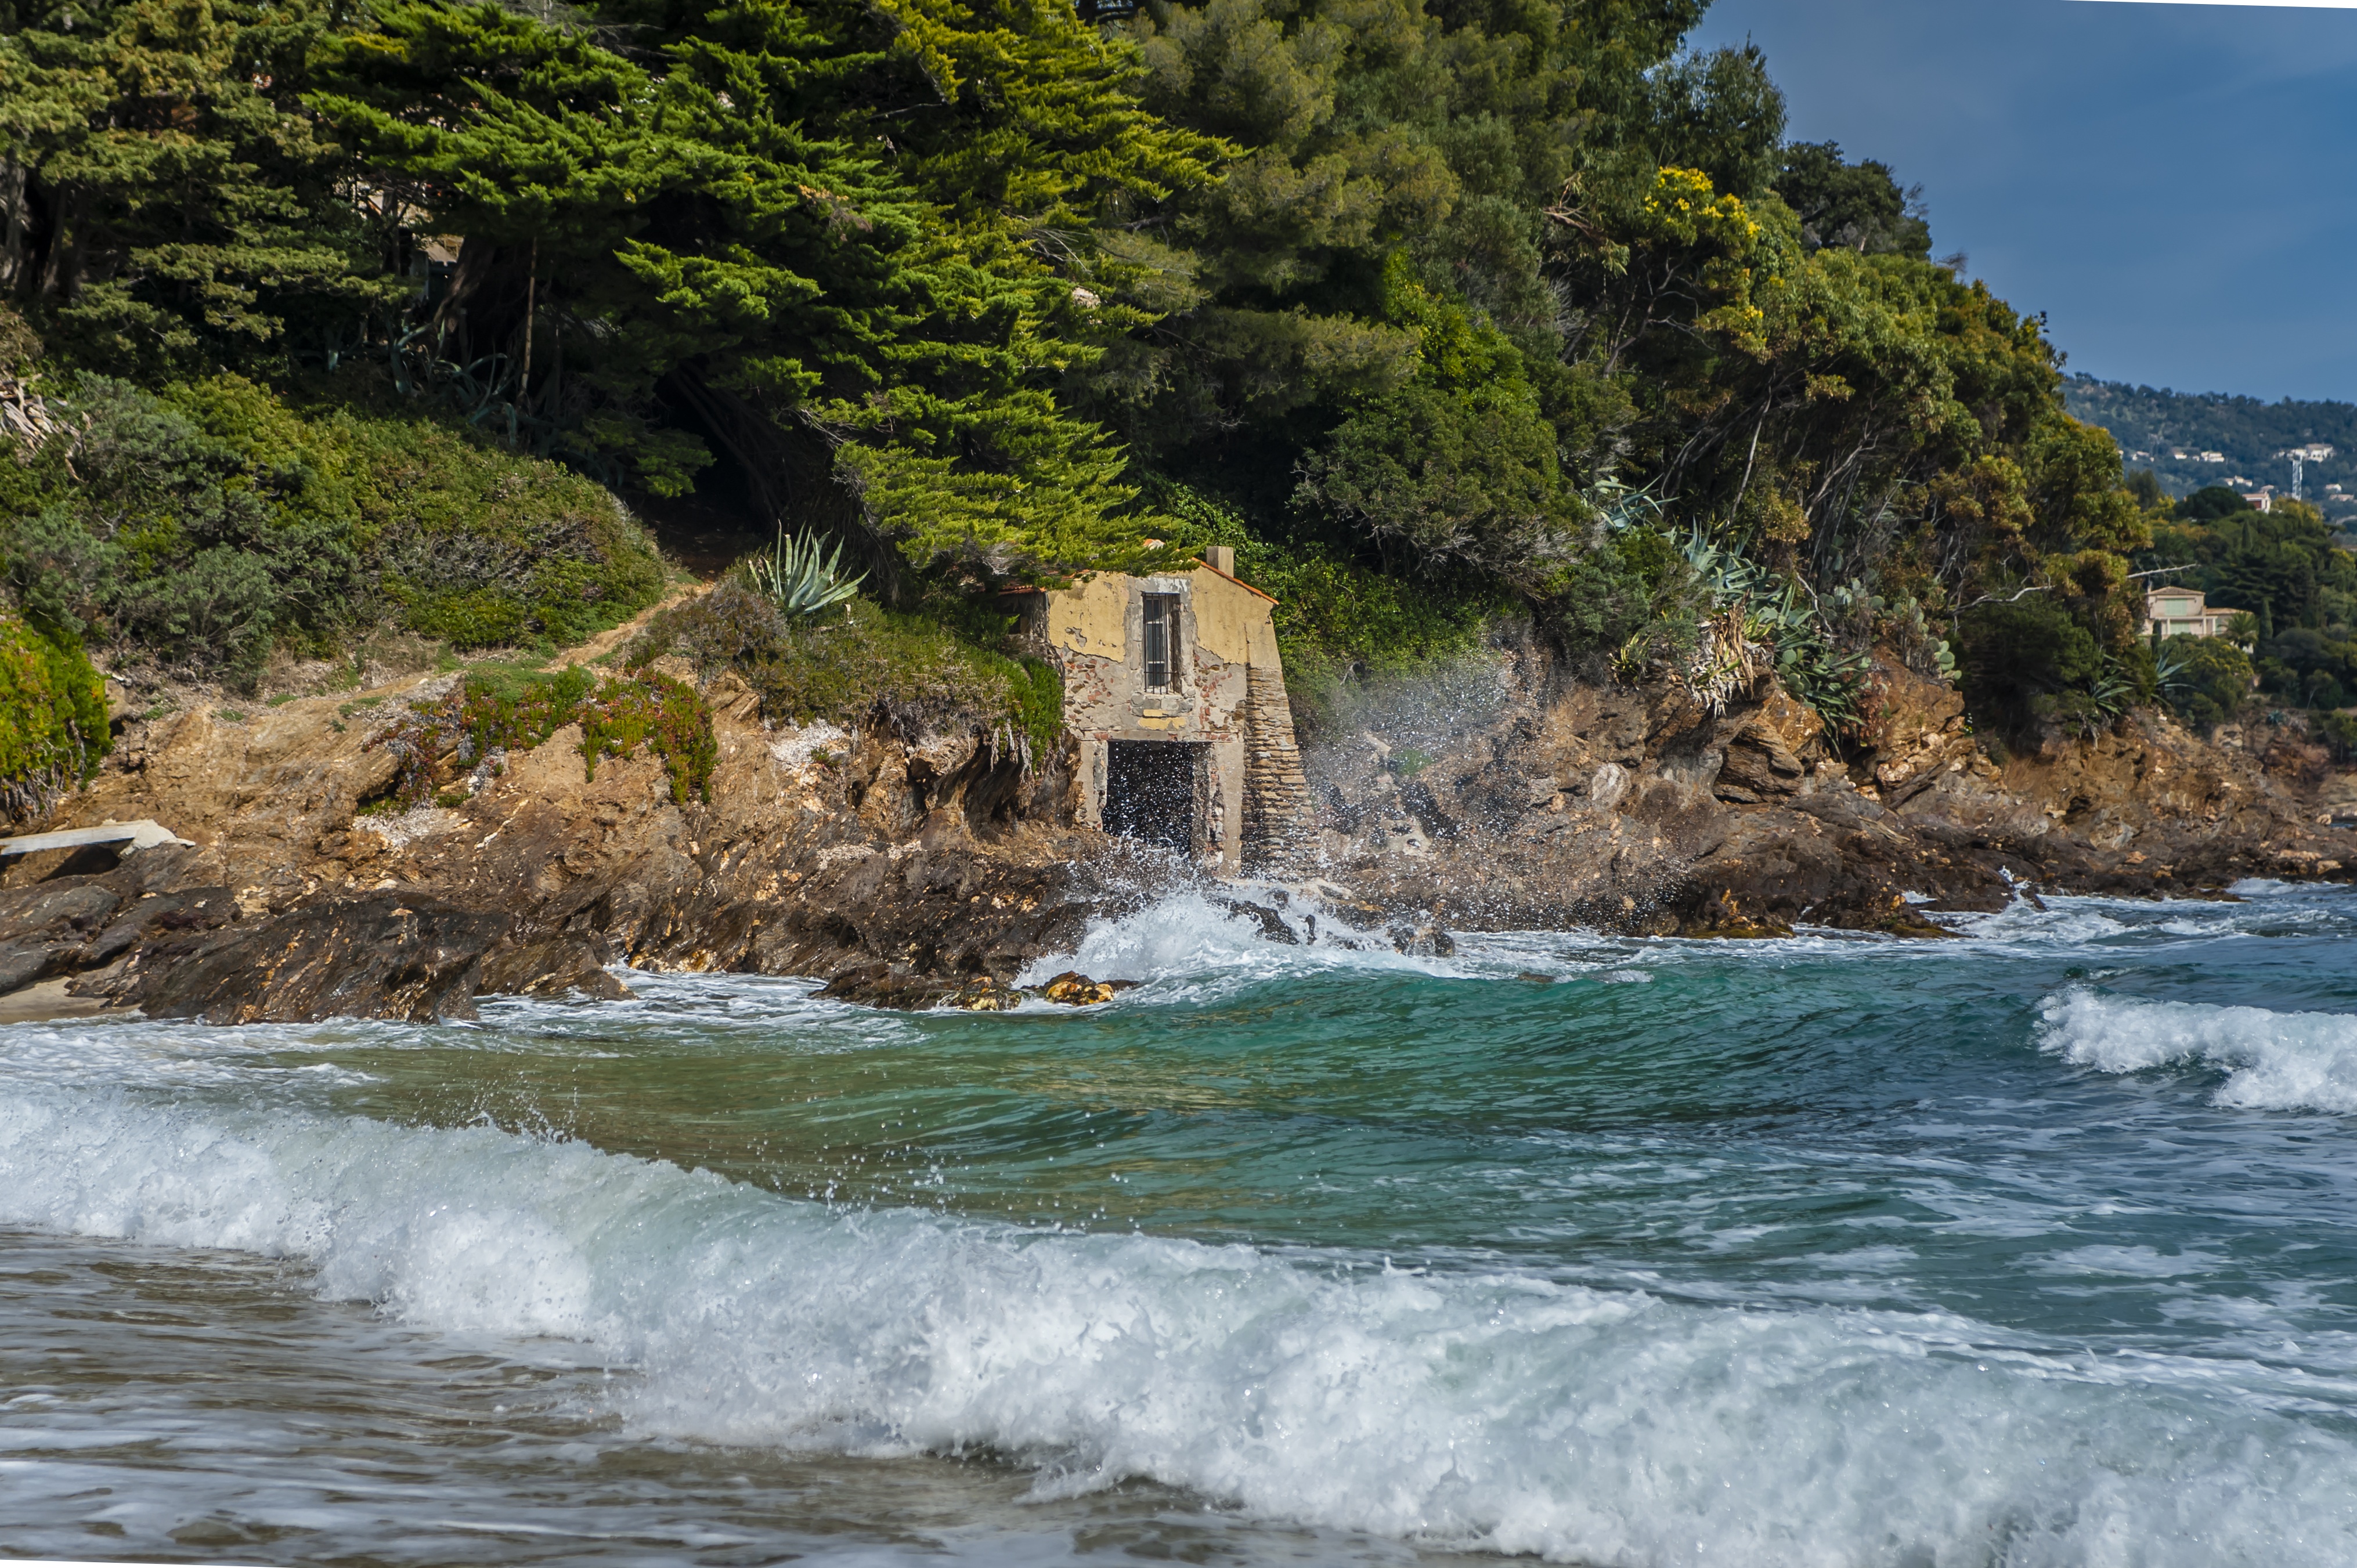
beach, landscape, sea, coast, water, rock, shore, wave, building, home, river, vacation, cliff, cove, holiday, bay, rapid, blue, ruin, terrain, body of water, stones, bank, boating, landform